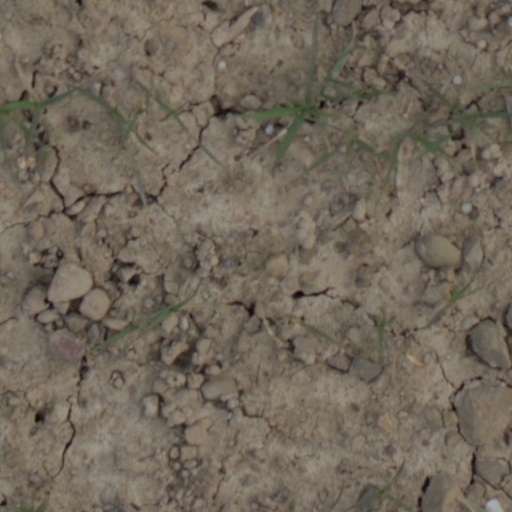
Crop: wheat